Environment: lab
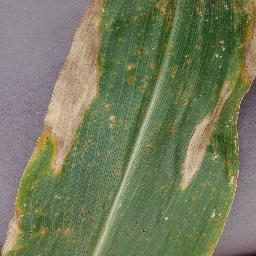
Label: northern_corn_leaf_blight